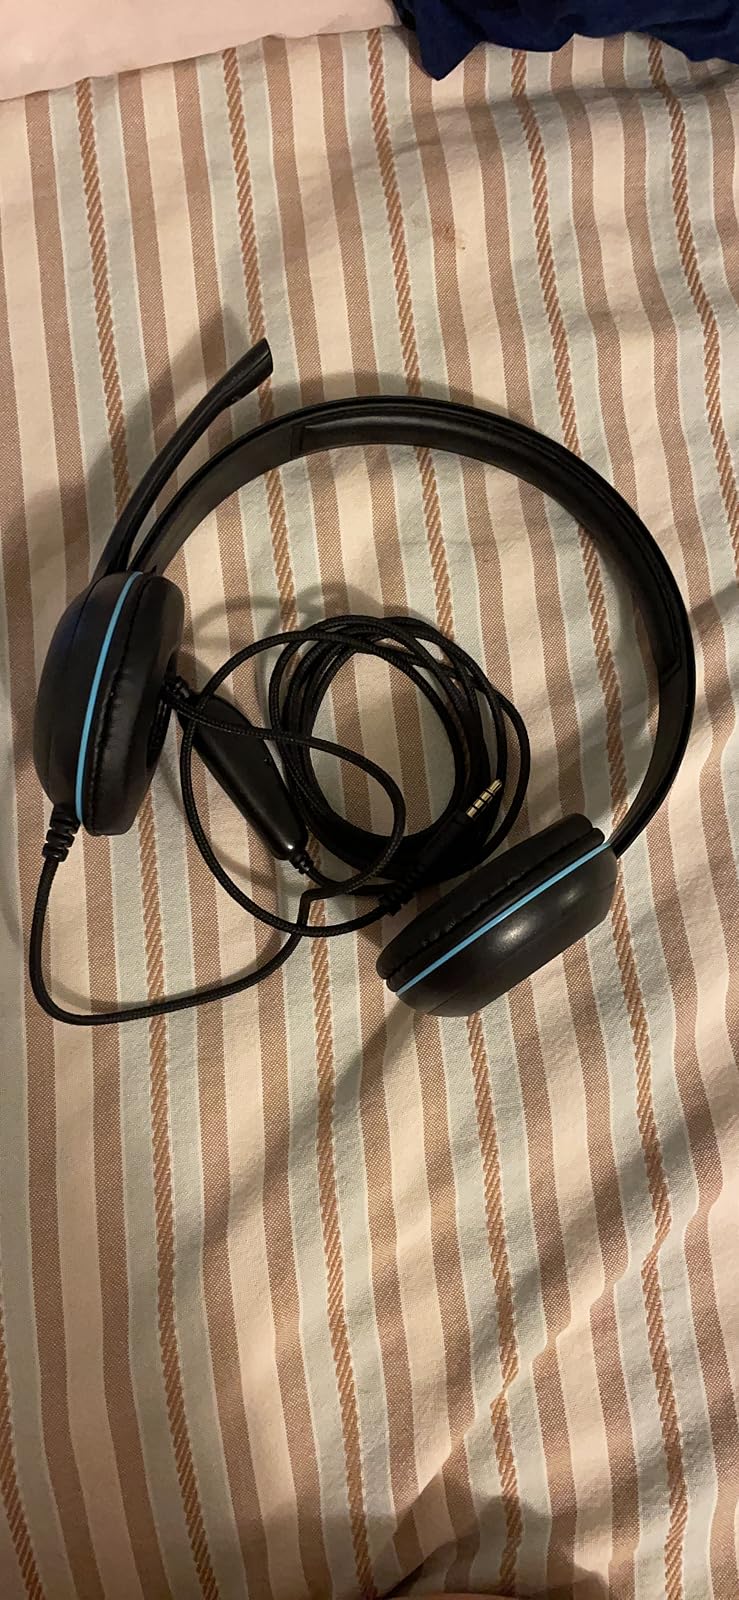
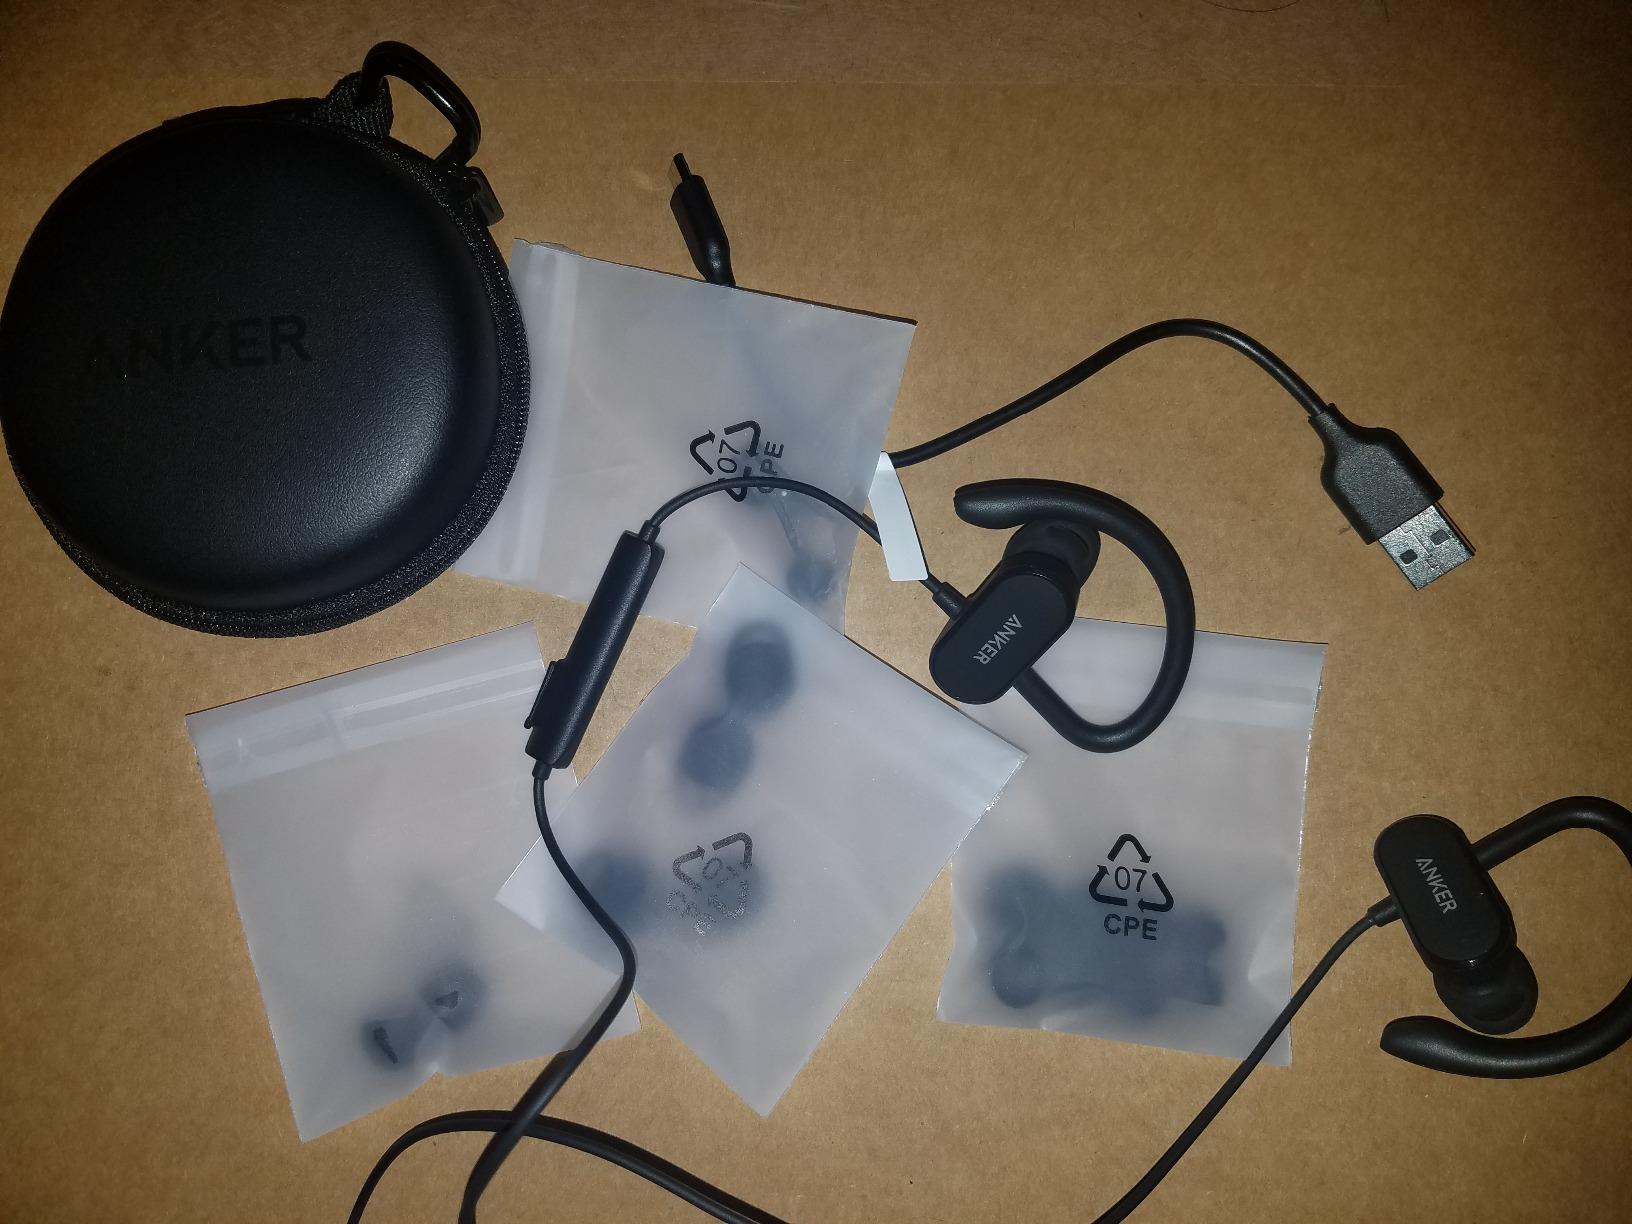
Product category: headphones
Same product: no